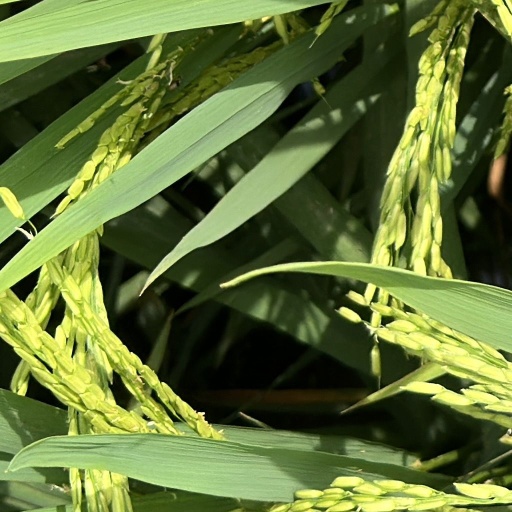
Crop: rice